Zeb V. Walser

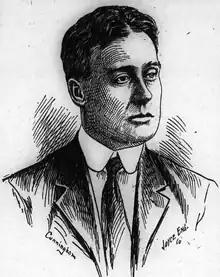

Zeb Vance Walser (June 17, 1866 – February 17, 1940) was a North Carolina attorney and politician. Named for Governor Zebulon B. Vance, Walser nevertheless became active in the Republican Party rather than Vance's Democrats. He served in the North Carolina House of Representatives including as Speaker of the North Carolina House of Representatives. He also served as Attorney General of North Carolina.